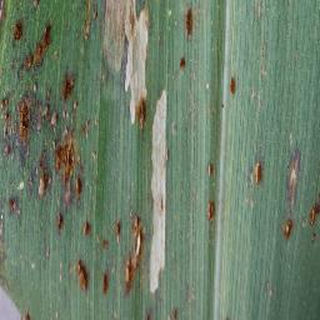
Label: corn_northern_leaf_blight